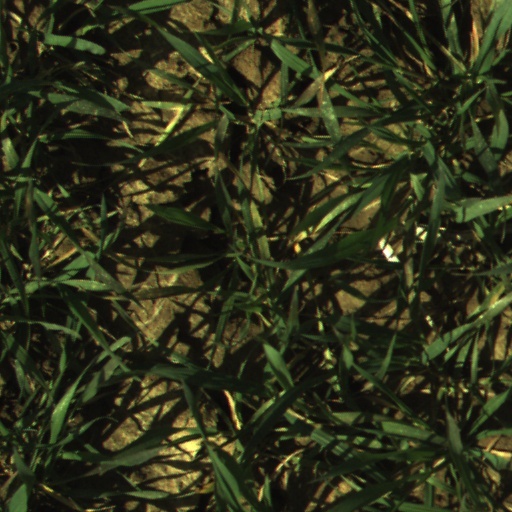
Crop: wheat